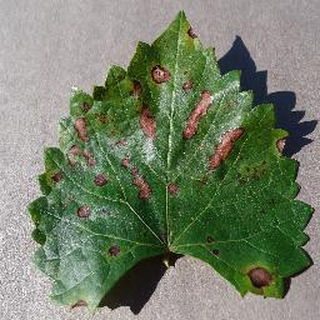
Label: grape_esca_black_measles